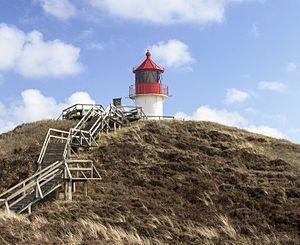
Le phare de Norddorf est un phare actif situé sur l'île d'Amrum, près de Norddorf, en Allemagne.